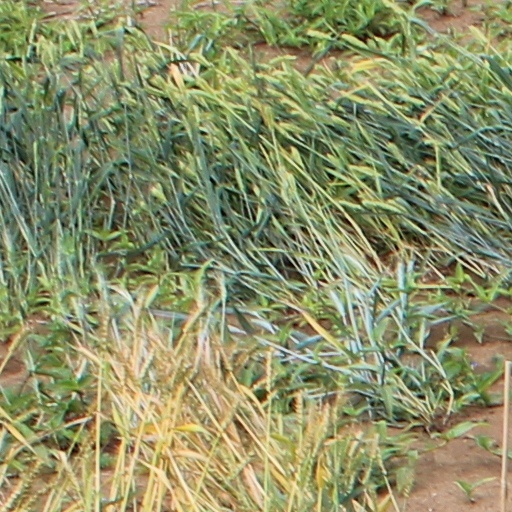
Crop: wheat